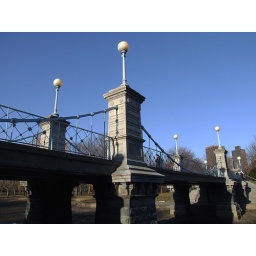
The little suspension bridge over the boat pond in the Boston Public Garden is the world's smallest suspension bridge (according to Wikipedia).